Magma (character)

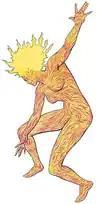
Magma, when fully lit.

Magma is a mutant with geothermal powers. These grant her control over tectonic plates, even to the extent of causing seismic upheaval. Amara's powers allow her to be so in-tune with the Earth that she is able to sense seismic activity and prevent earthquakes before they happen. She can also call forth molten rock from the Earth's core, producing projectiles composed of lava, or miniature volcanoes.